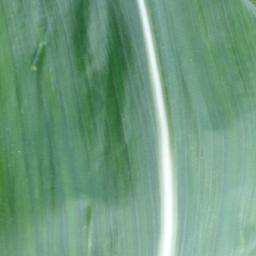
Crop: corn
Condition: (maize)_healthy